Alan Clarke (rugby league)

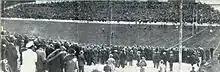
Marist v South Sydney at Carlaw Park, October 12, 1929

The following weekend saw Clarke playing in the lock position while South Sydney stayed with just 5 forwards and 8 backs. Souths ran out comfortable 21 to 5 winners. Clarke missed a try in the first half after his teammate “Brady mishandled”, though the two of them later “combined well and an infringement against the visitors saw Gregory kick a nice goal”. Towards the end of the match McDonald “missed an easy try by dropping a pass from Clarke”.